Dokken

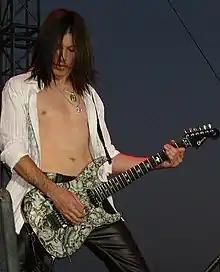
Jon Levin live with Dokken on June 21, 2008

In late 1997, the band fired Lynch. Needing a guitarist, Dokken looked to Europe guitarist John Norum who had previously played on his 1990 solo album and was familiar with the band's catalog, to help him finish the tour. Lynch tried to re-join the group just days before the tour began, but was told that he was "out" by the rest of the group. A lawsuit followed in which Lynch sued the band for $1 million, but the band prevailed in the verdict. After the European tour, John Norum was unable to continue as he had previously committed to a solo record. The band then hired former Winger guitarist Reb Beach, and recorded in 1999 the aptly titled "Erase the Slate". Dokken released another live album titled "Live from the Sun" in 2000 before the departure of Beach.